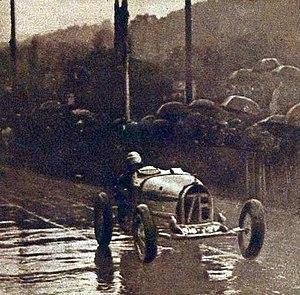
Janine Jennky, victorieuse de la côte de Gometz-le-Châtel sous la pluie, en octobre 1928.
Janine Jennky était une femme pilote automobile française des années 1920.